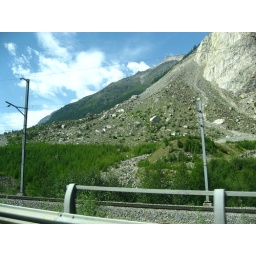
Remnants of a rock slide that buried the original road and train tracks in to Zermatt